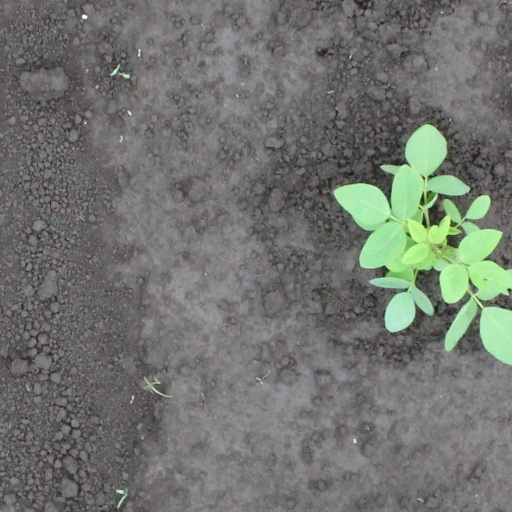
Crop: soybean